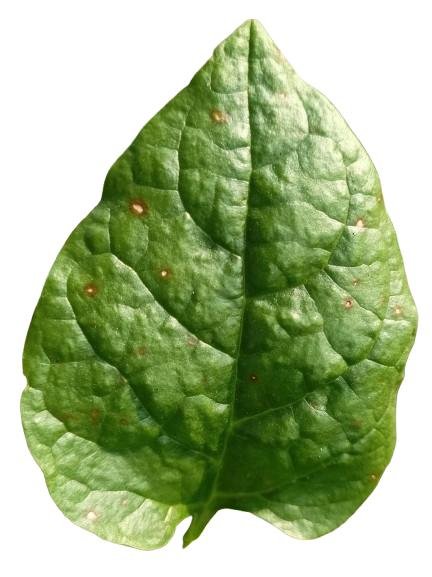
Label: Bacterial-Spot